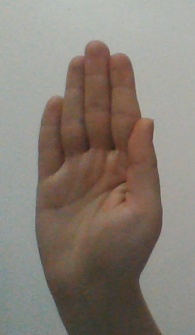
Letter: seen